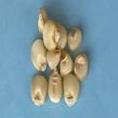
Maize quality: Good